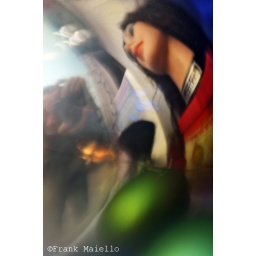
first run with my new lensbabya silvered ball in the window of a salon